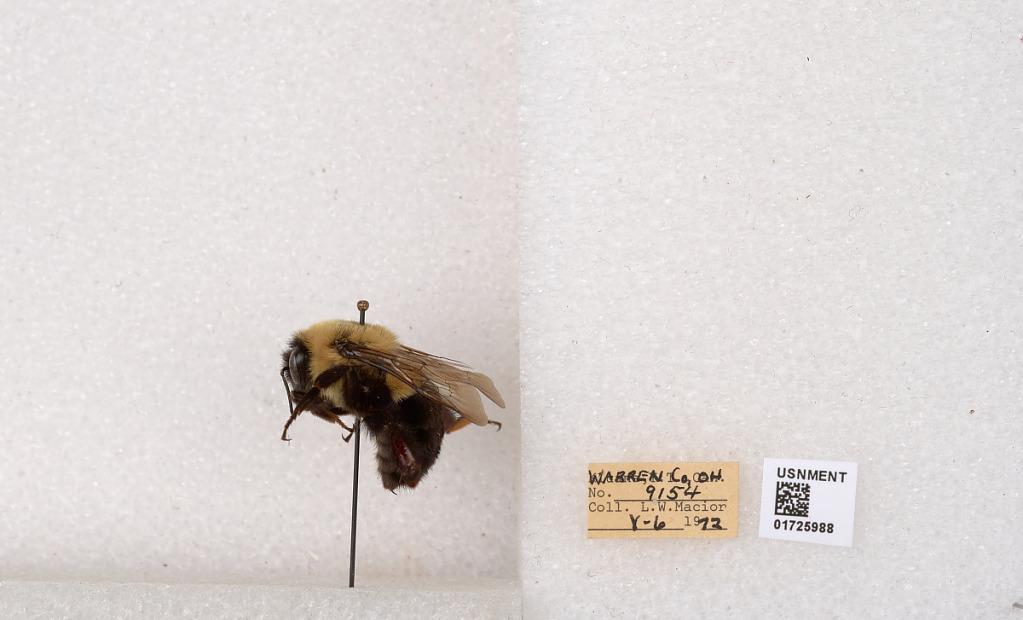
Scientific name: Bombus impatiens Cresson
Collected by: L. Macior
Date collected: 1972-5-6
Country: United States
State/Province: Ohio
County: Warren
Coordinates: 39.4276, -84.1668